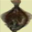
Label: flatfish